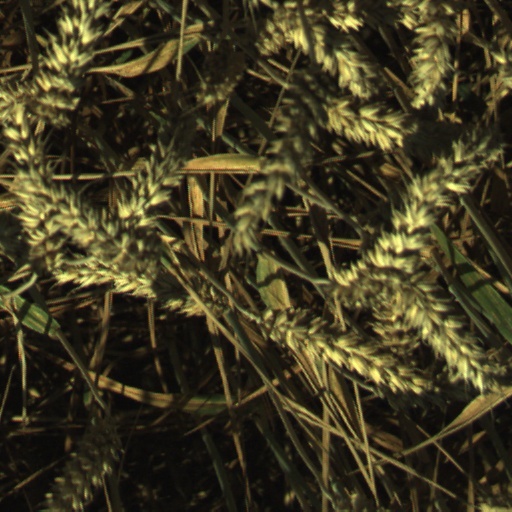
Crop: wheat